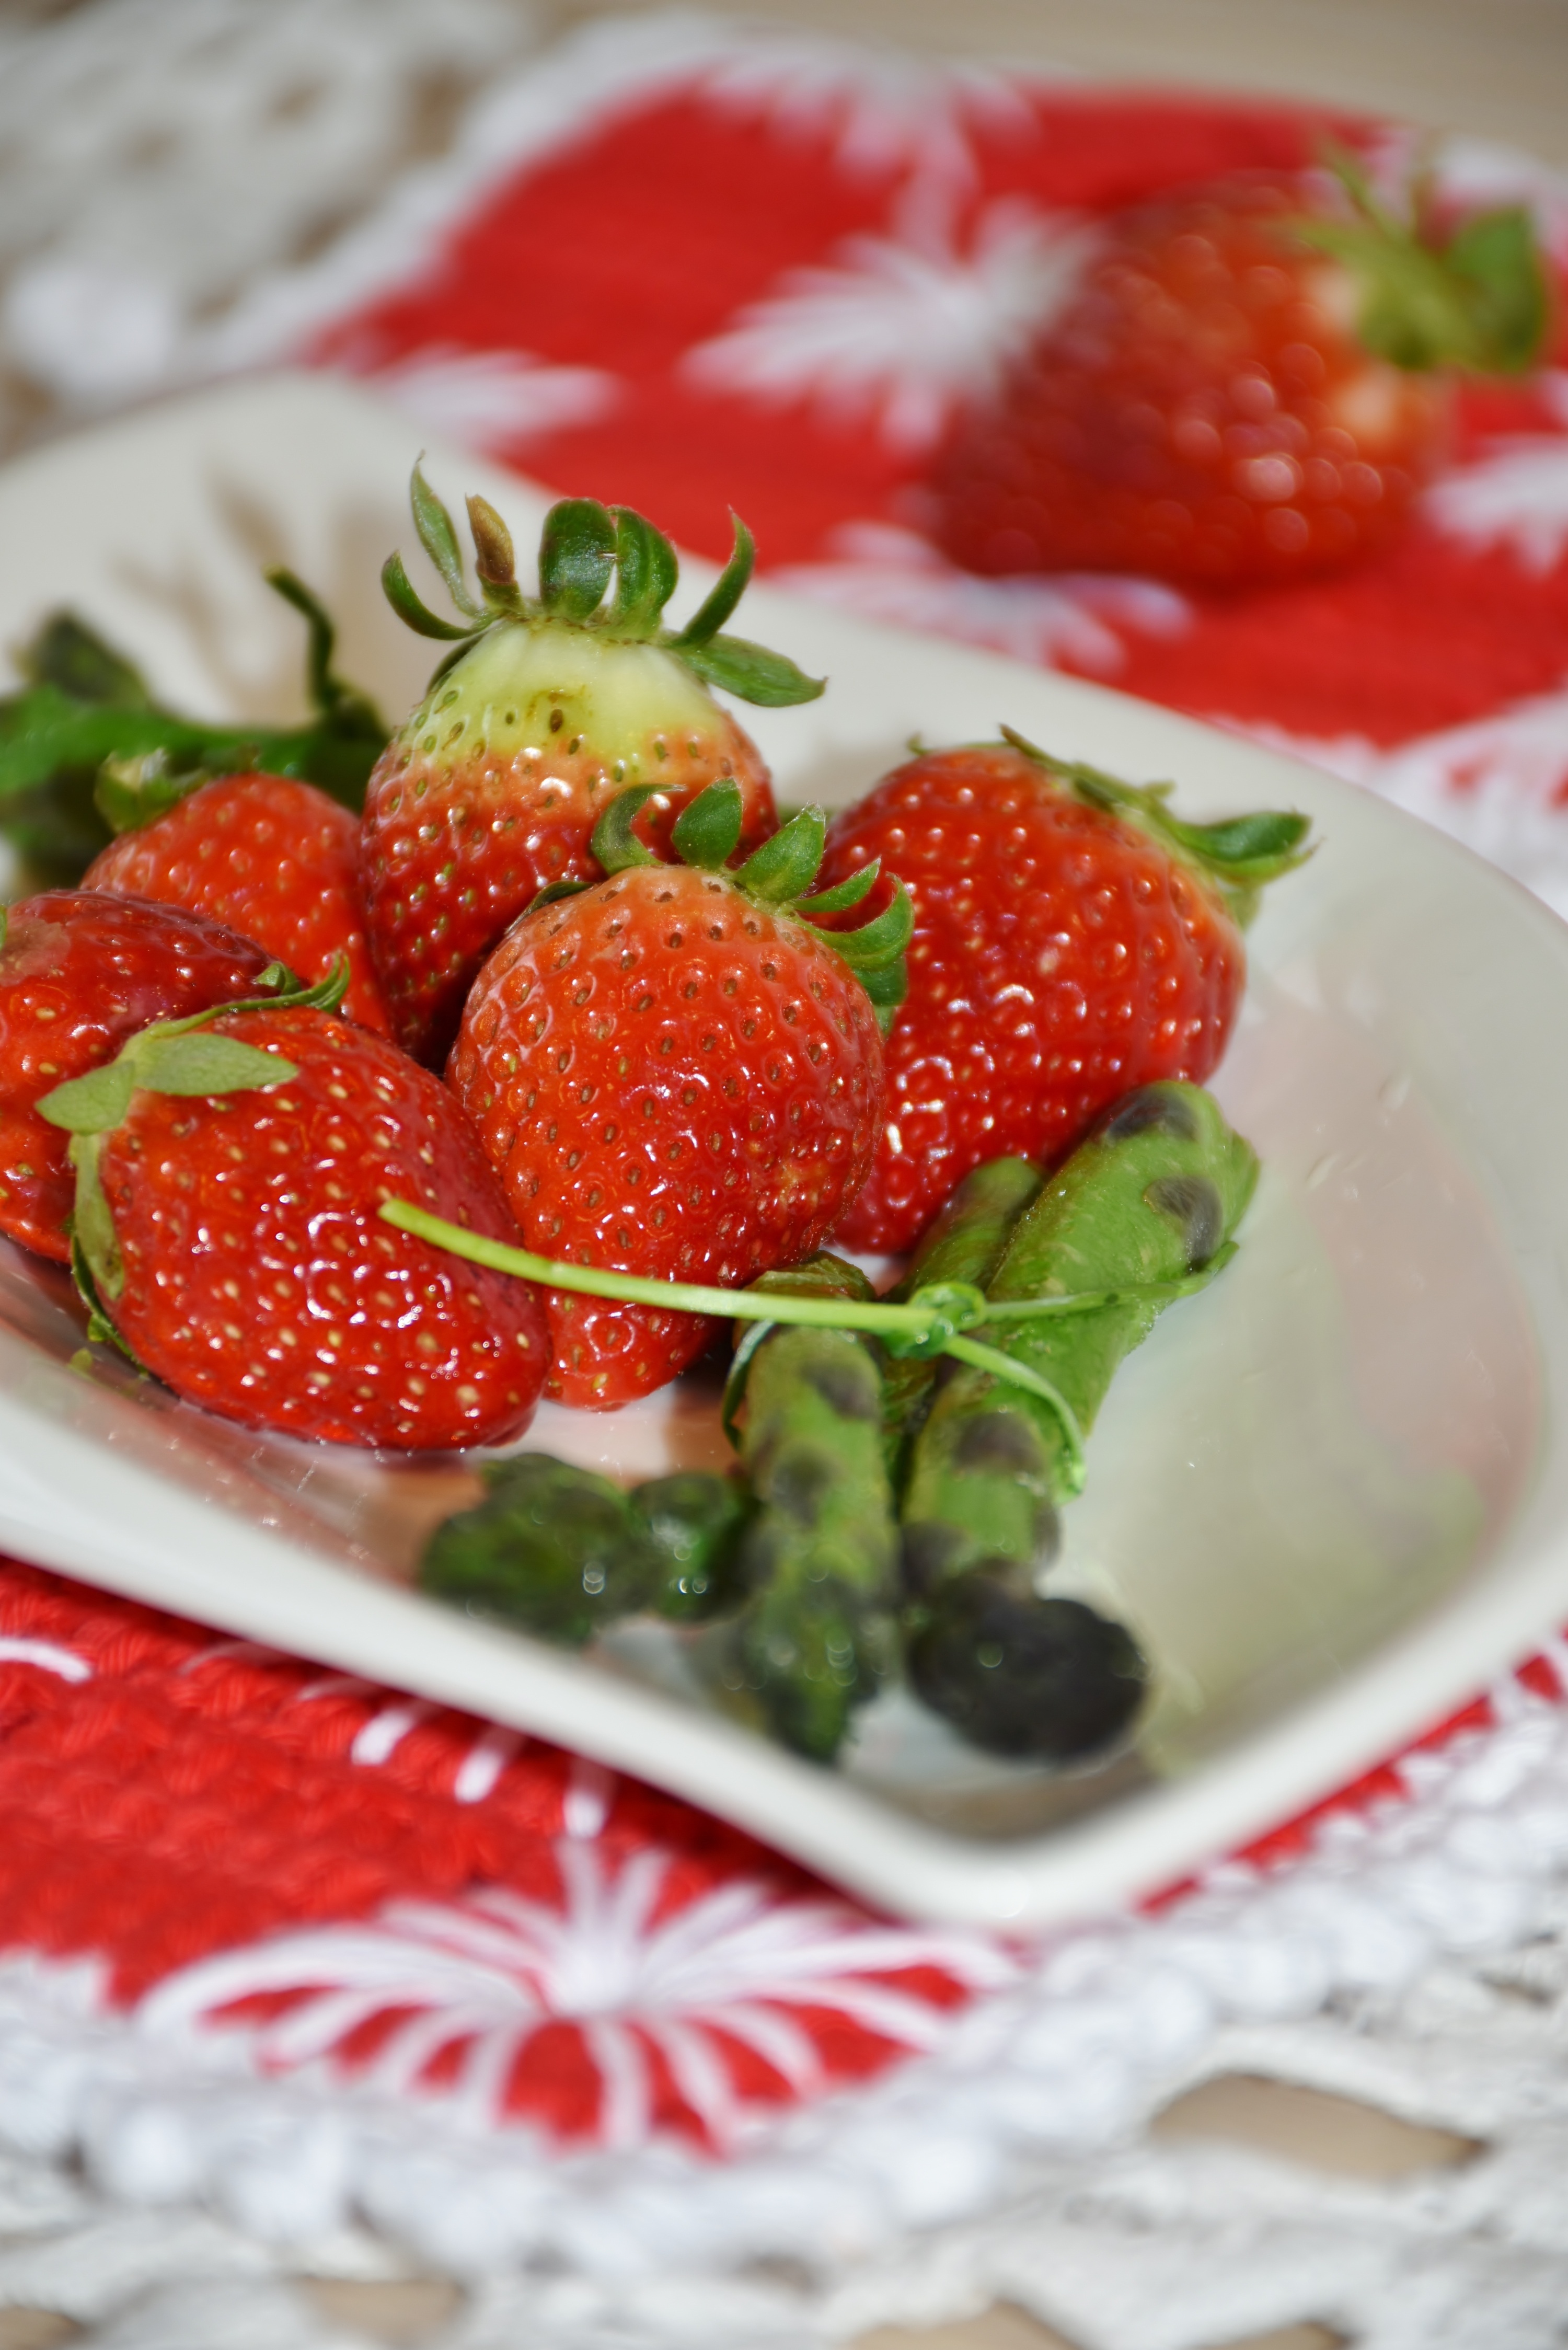
plant, fruit, sweet, ripe, dish, meal, food, salad, green, red, produce, breakfast, healthy, dessert, cuisine, delicious, dairy product, strawberry, vegan, vegetarian, strawberries, asparagus, vitamins, fruity, green asparagus, pavlova, low carb, strawberry fruit